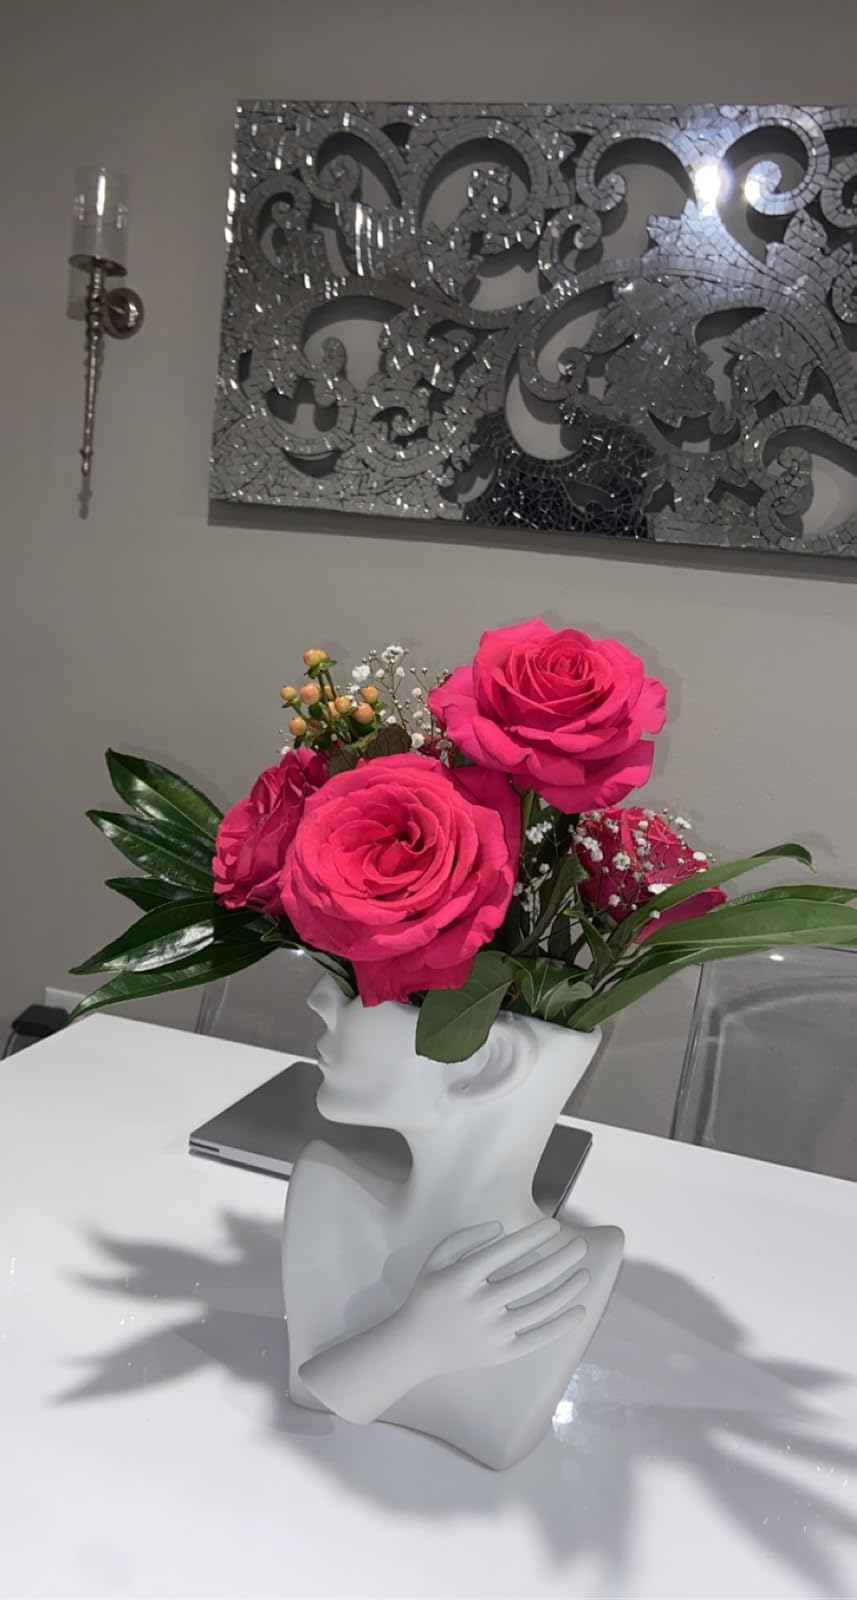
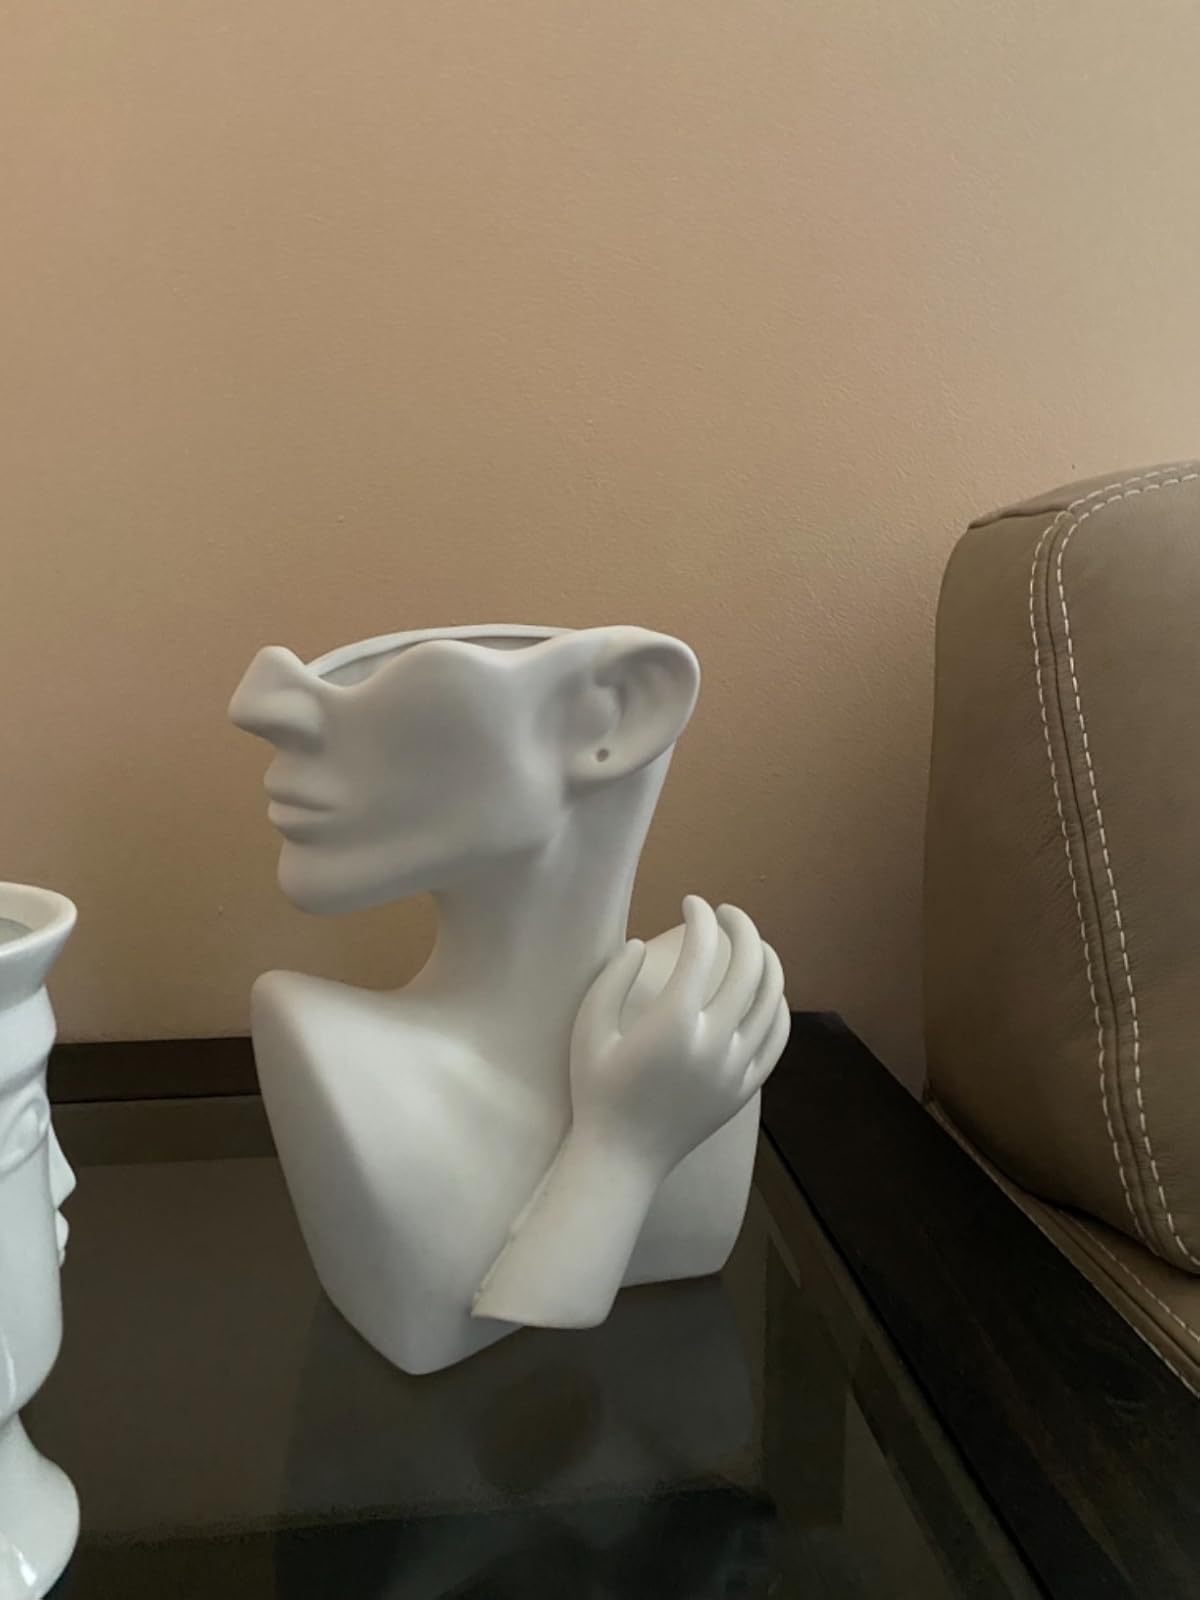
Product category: vase
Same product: yes